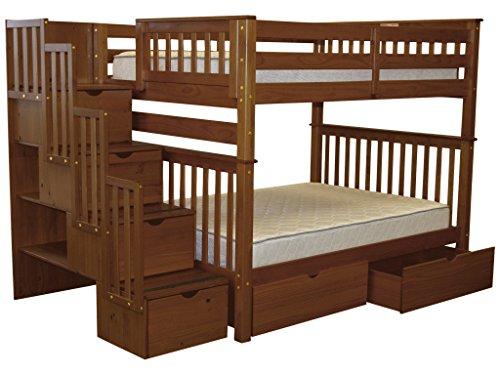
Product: Bedz King Stairway Bunk Beds Full over Full with 4 Drawers in the Steps and 2 Under Bed Drawers, Espresso
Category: Home & Kitchen | Furniture | Kids' Furniture | Bed Frames, Headboards & Footboards
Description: Bunk bed is 69 1/2 high x 103 1/4 long x 59 inches deep.
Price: $1,153.24
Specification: ASIN:B00Q1QAB3S|ShippingWeight:364pounds(Viewshippingratesandpolicies)|DateFirstAvailable:November23,2014